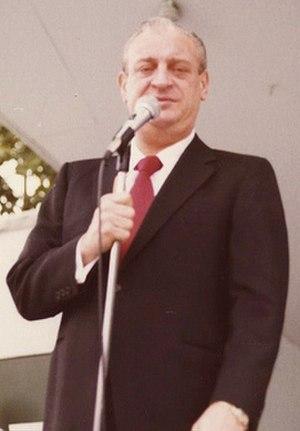
Le Golf en folie ou À Miami faut le faire au Québec est un film américain réalisé par Harold Ramis et sorti en 1980. Le film est également sorti en France sous le titre Tais-toi et joue!.
Rodney Dangerfield, de son vrai nom Jacob Cohen, est un comédien de stand-up, un acteur et scénariste comique américain né le 22 novembre 1921 à Babylon et mort le 5 octobre 2004 à Los Angeles, des suites d'une opération à cœur ouvert.